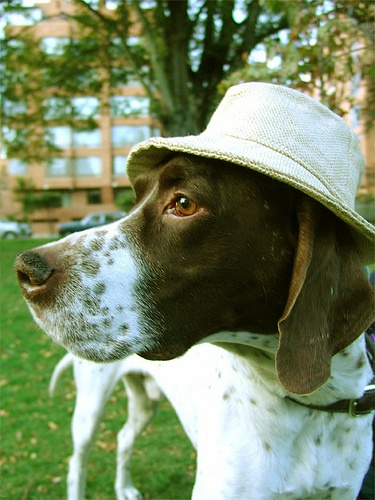
A small brown and white dog wearing a white hat.
Cute long legged dog wearing a tan hat
A dog with a hat standing in the grass.
A dog with a hat on its head standing in the grass.
A dog in a grassy area wearing a hat